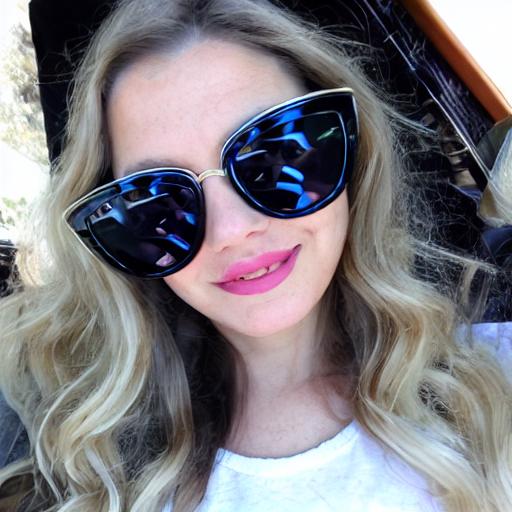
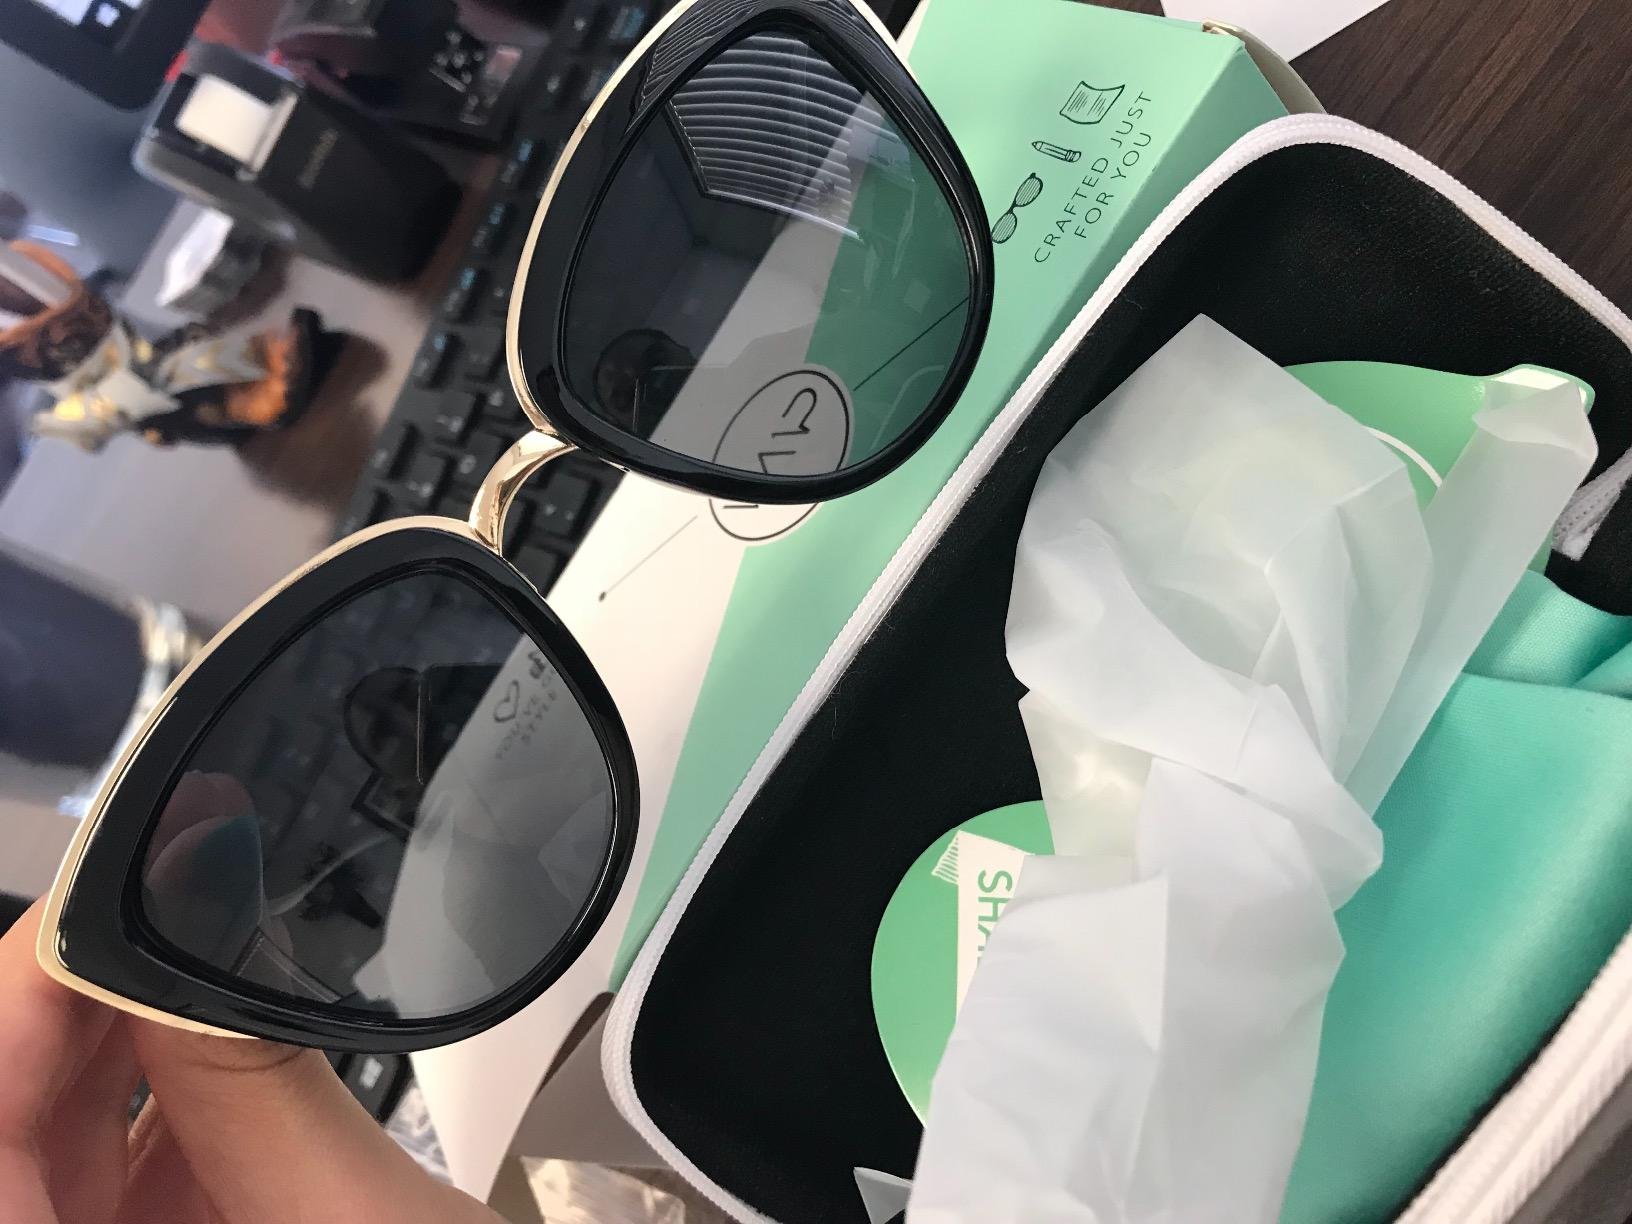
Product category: accessories_sunglasses
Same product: no